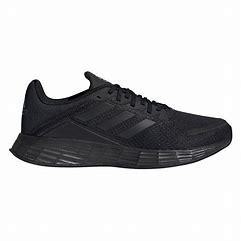
Brand: Adidas
Model: Duramo SL